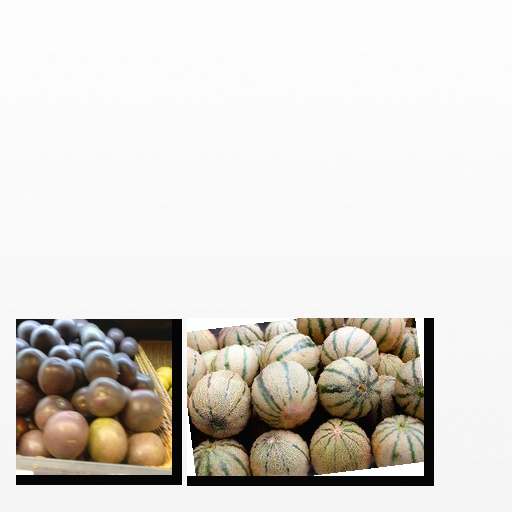
Food items: cantaloupe, passion_fruit